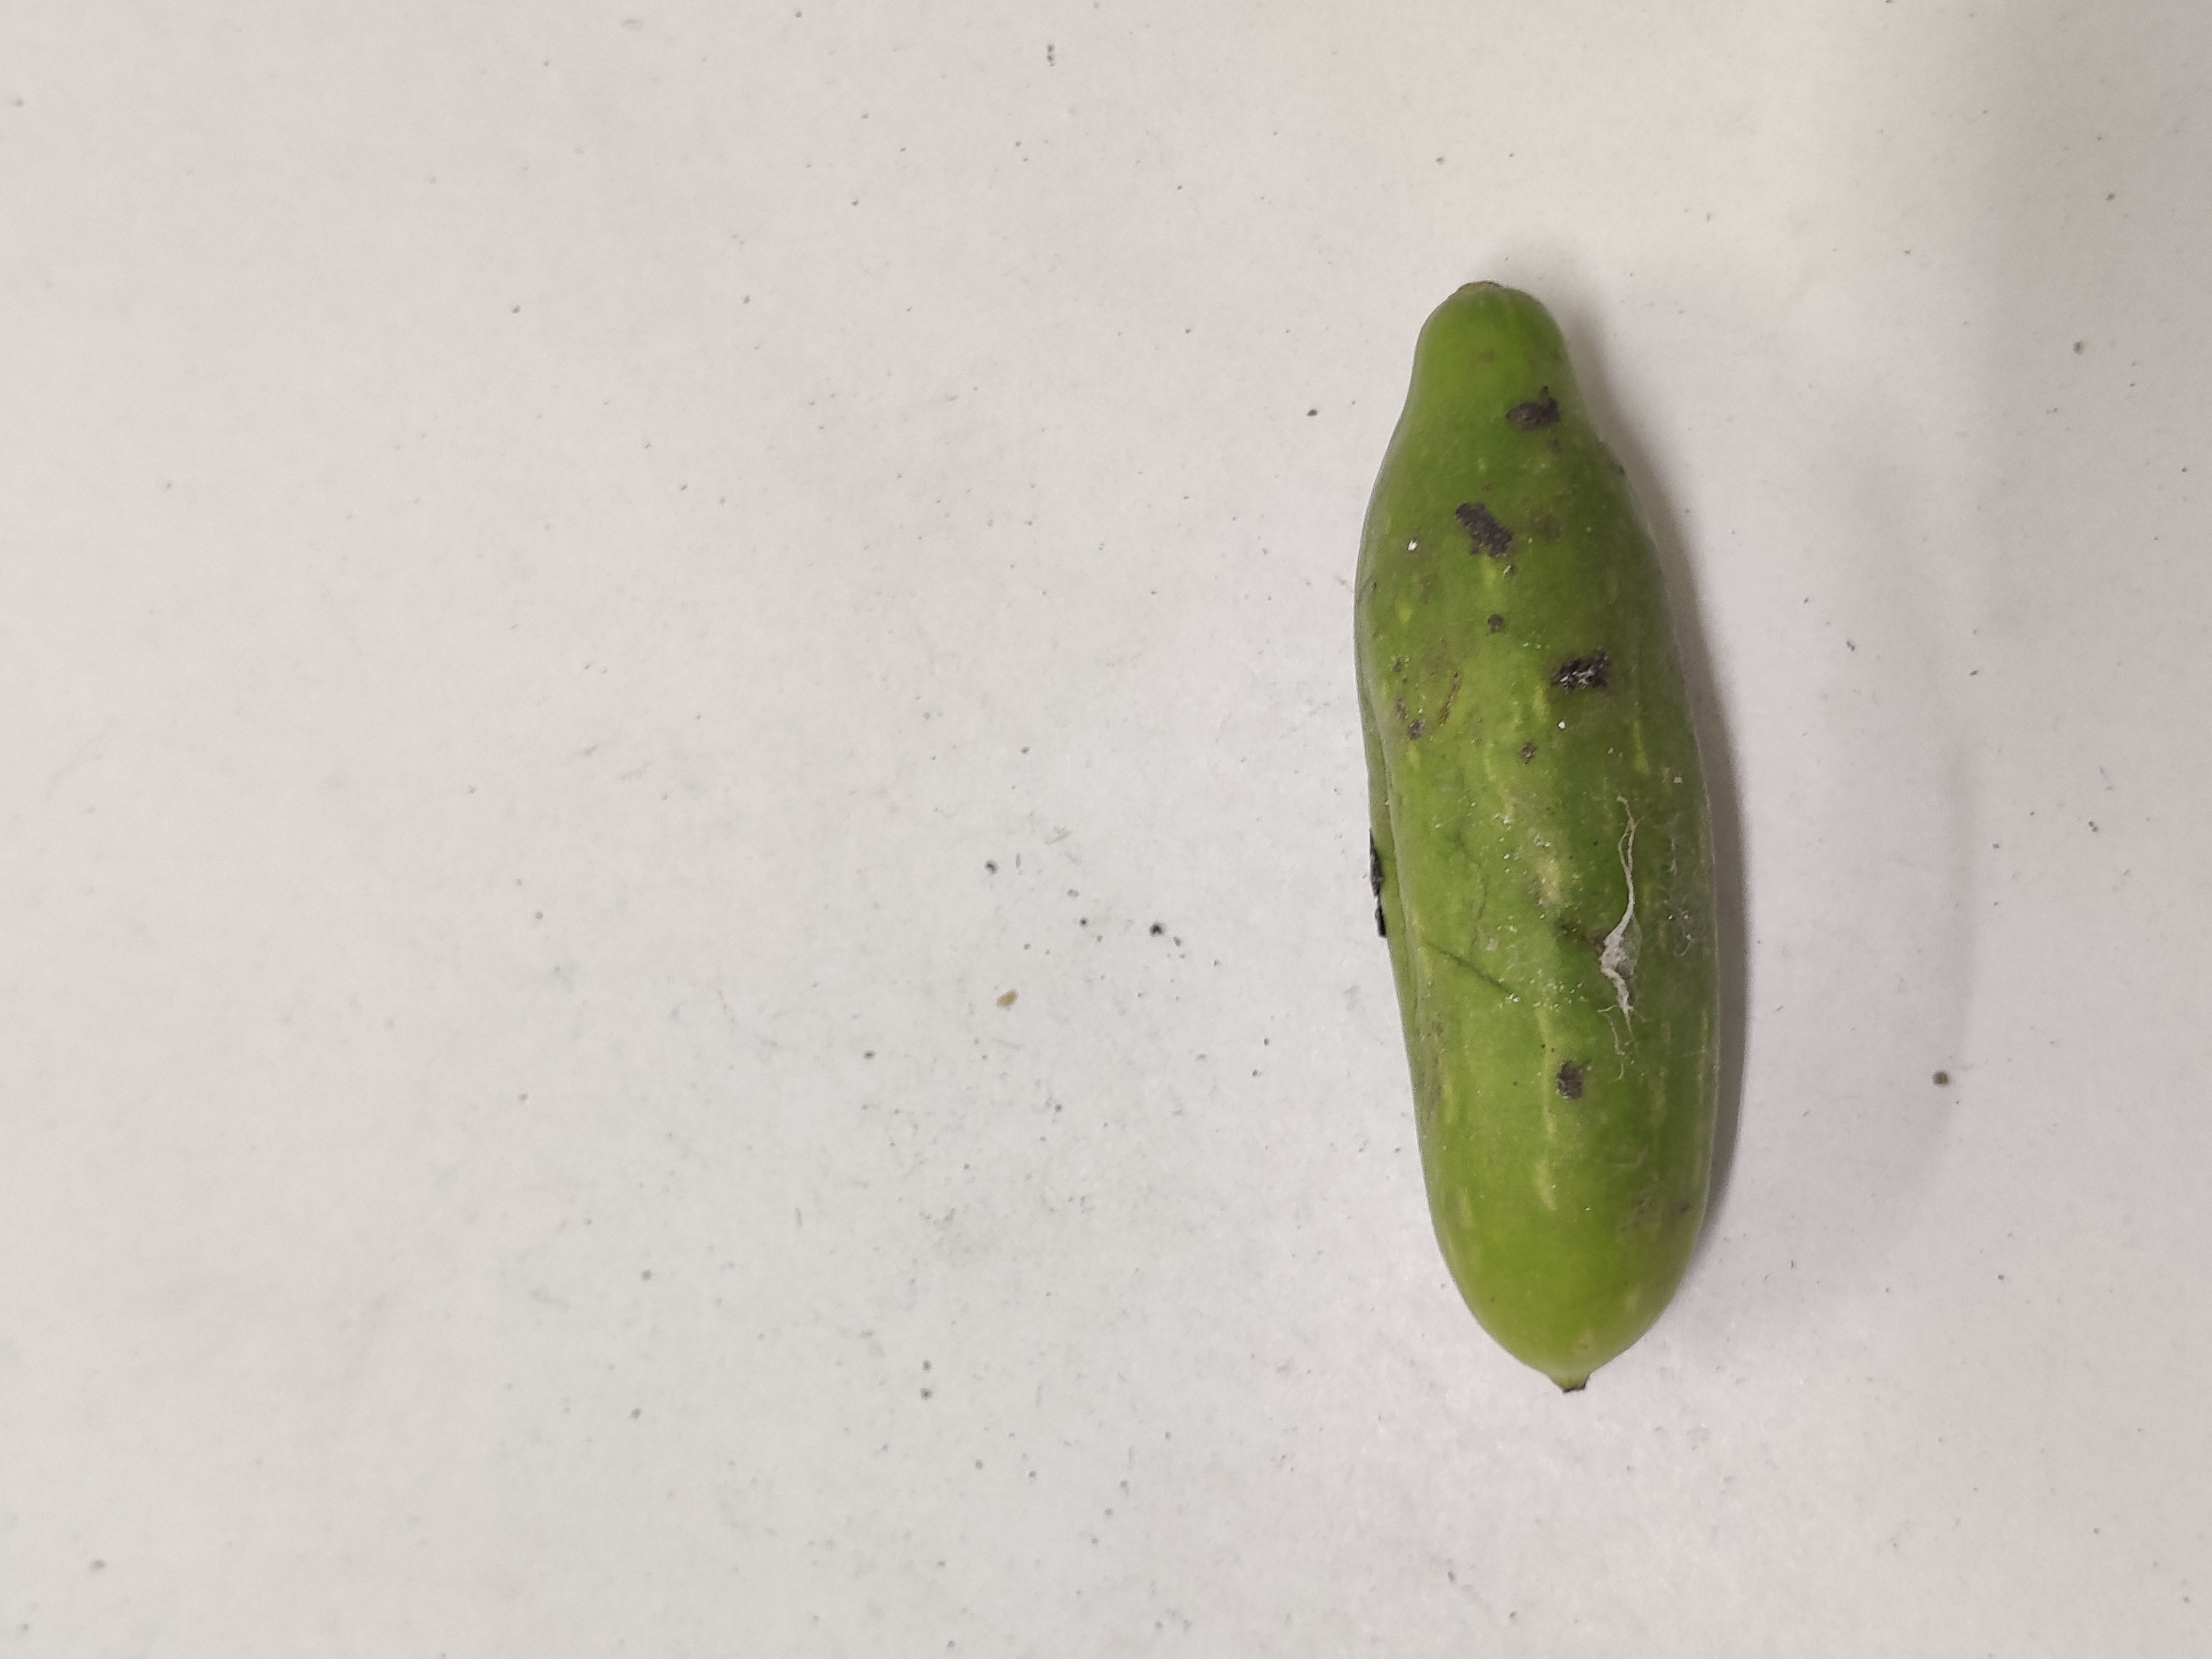
Crop: Ivy Gourd
Condition: Severely Damaged